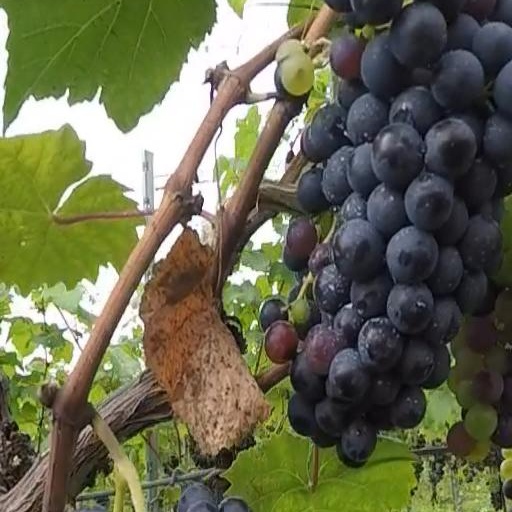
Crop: grape